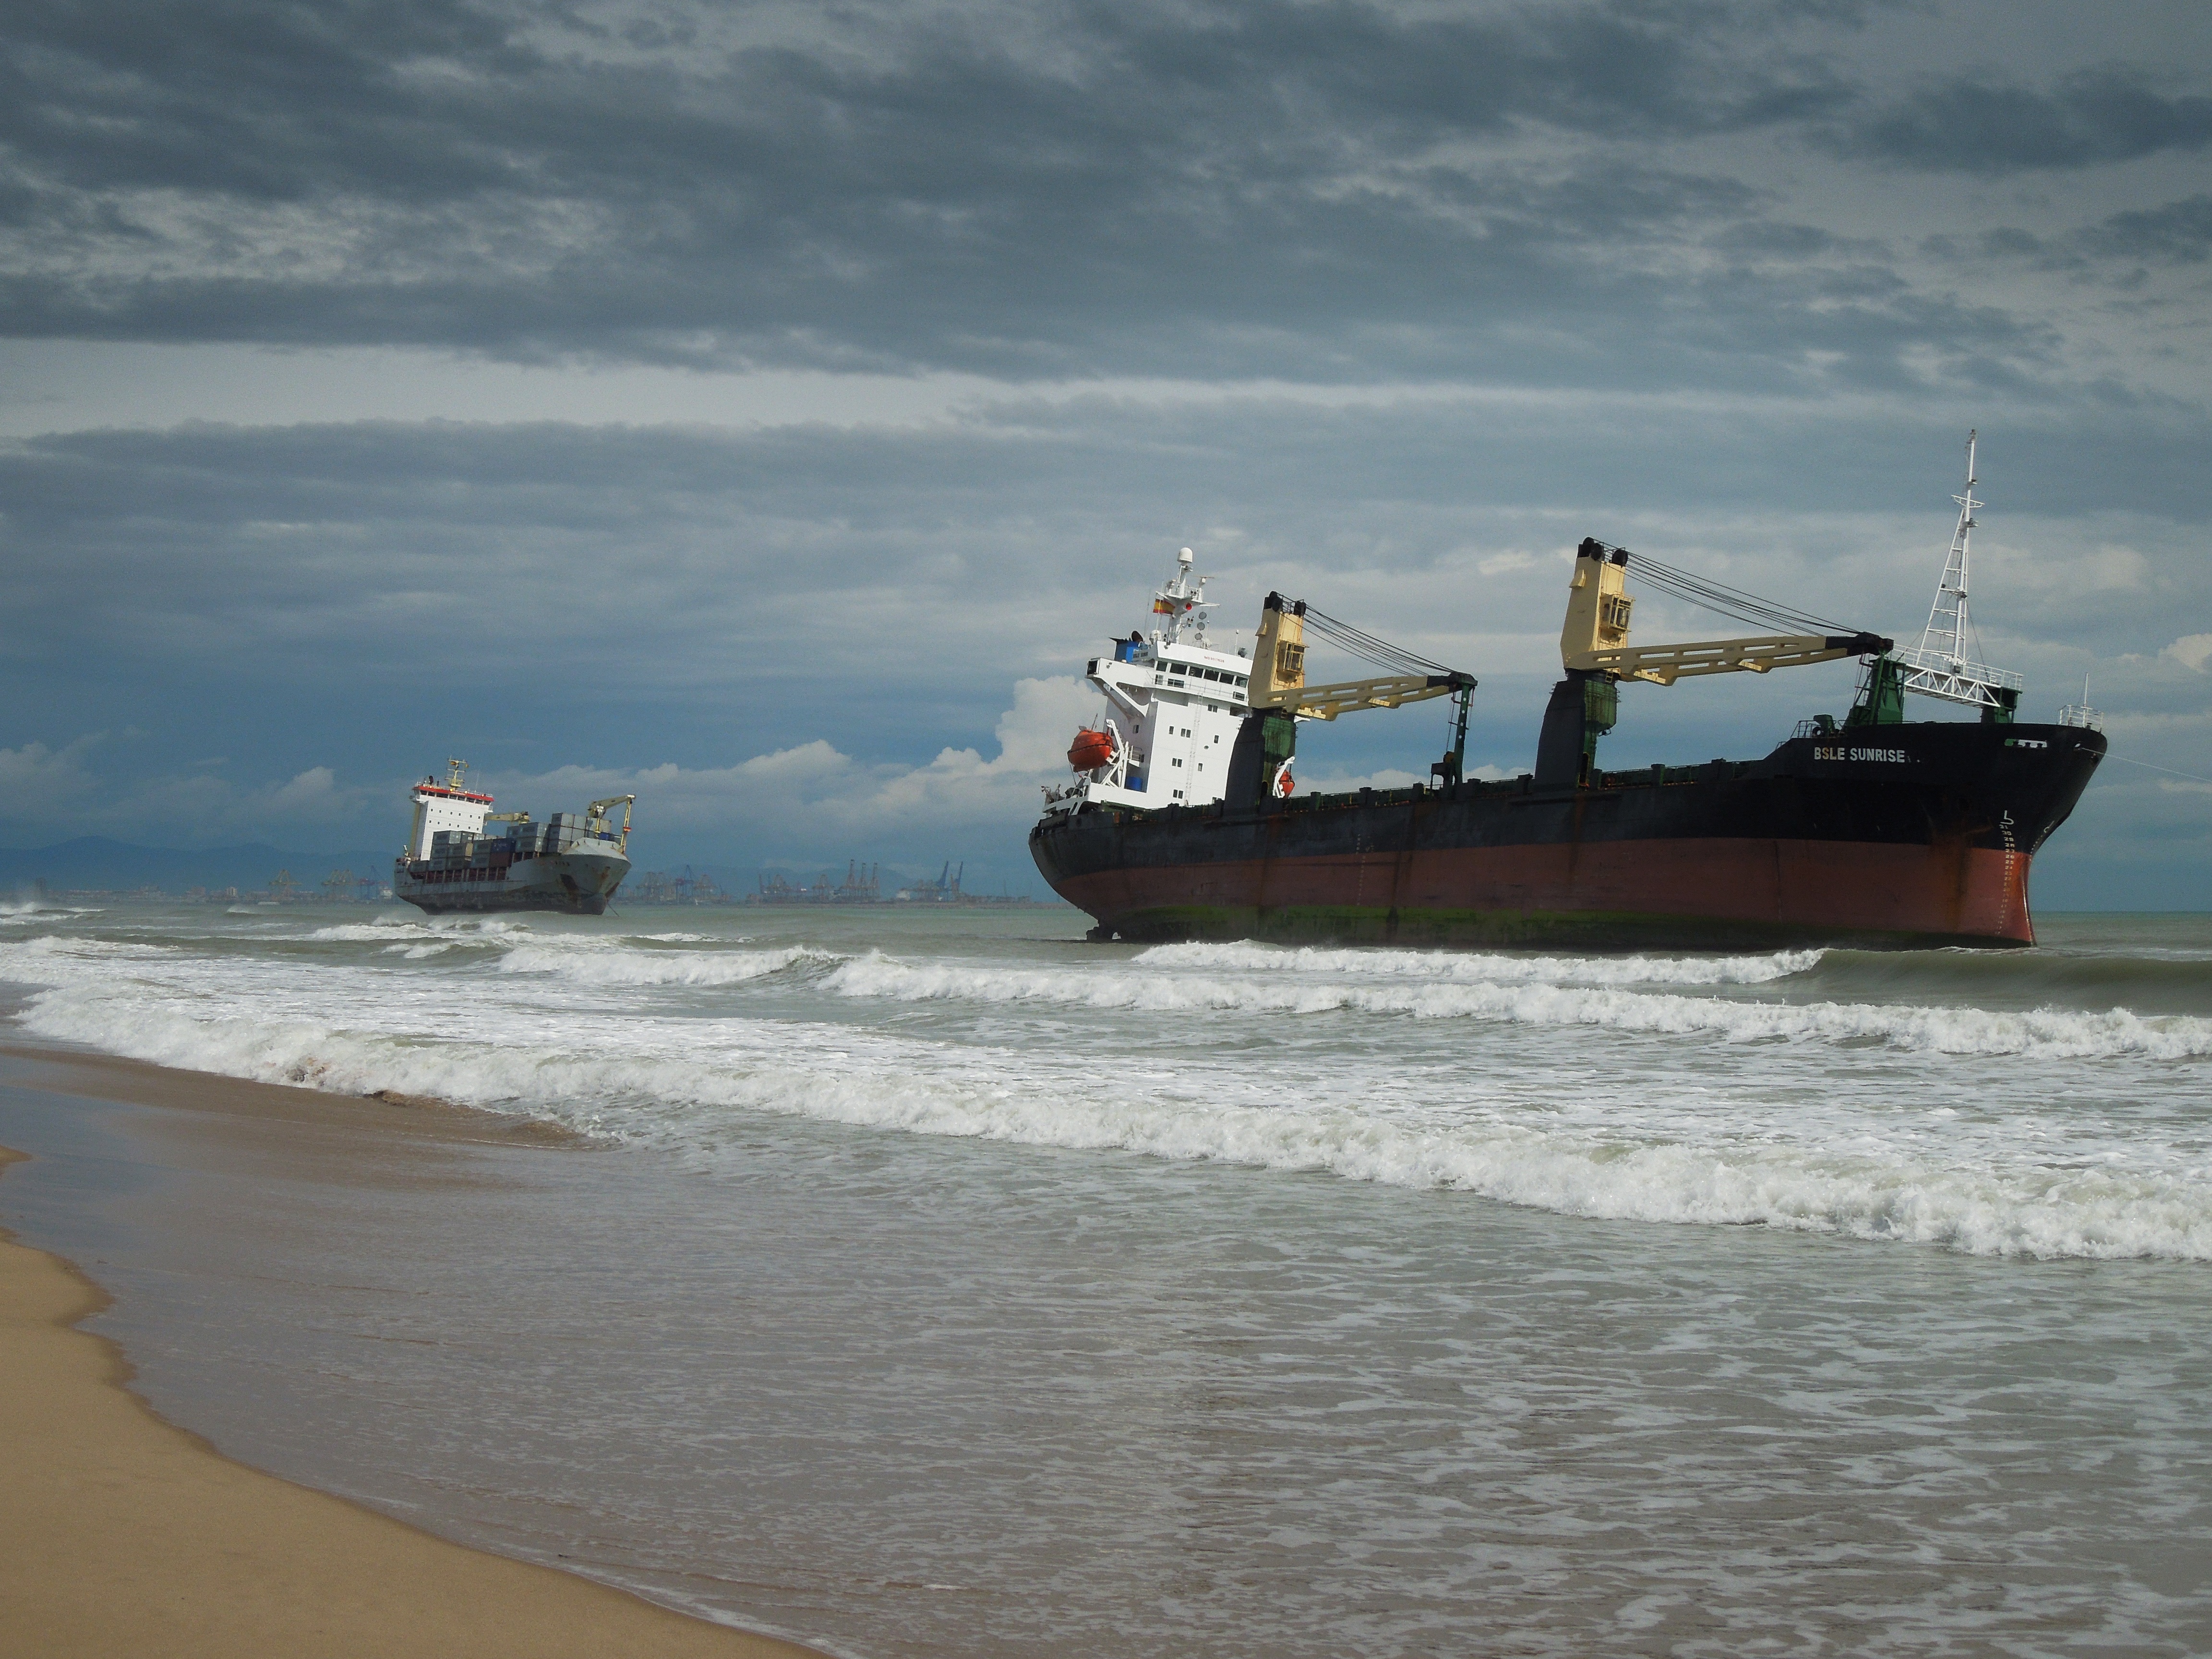
beach, sea, coast, water, ocean, boat, lake, ship, dark, vehicle, bay, cargo ship, ferry, stranded, channel, maritime, wreck, watercraft, shipwreck, forward, fishing vessel, passenger ship, freight transport, tank ship, bulk carrier